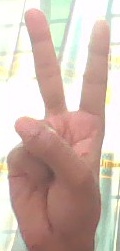
ASL sign: 2